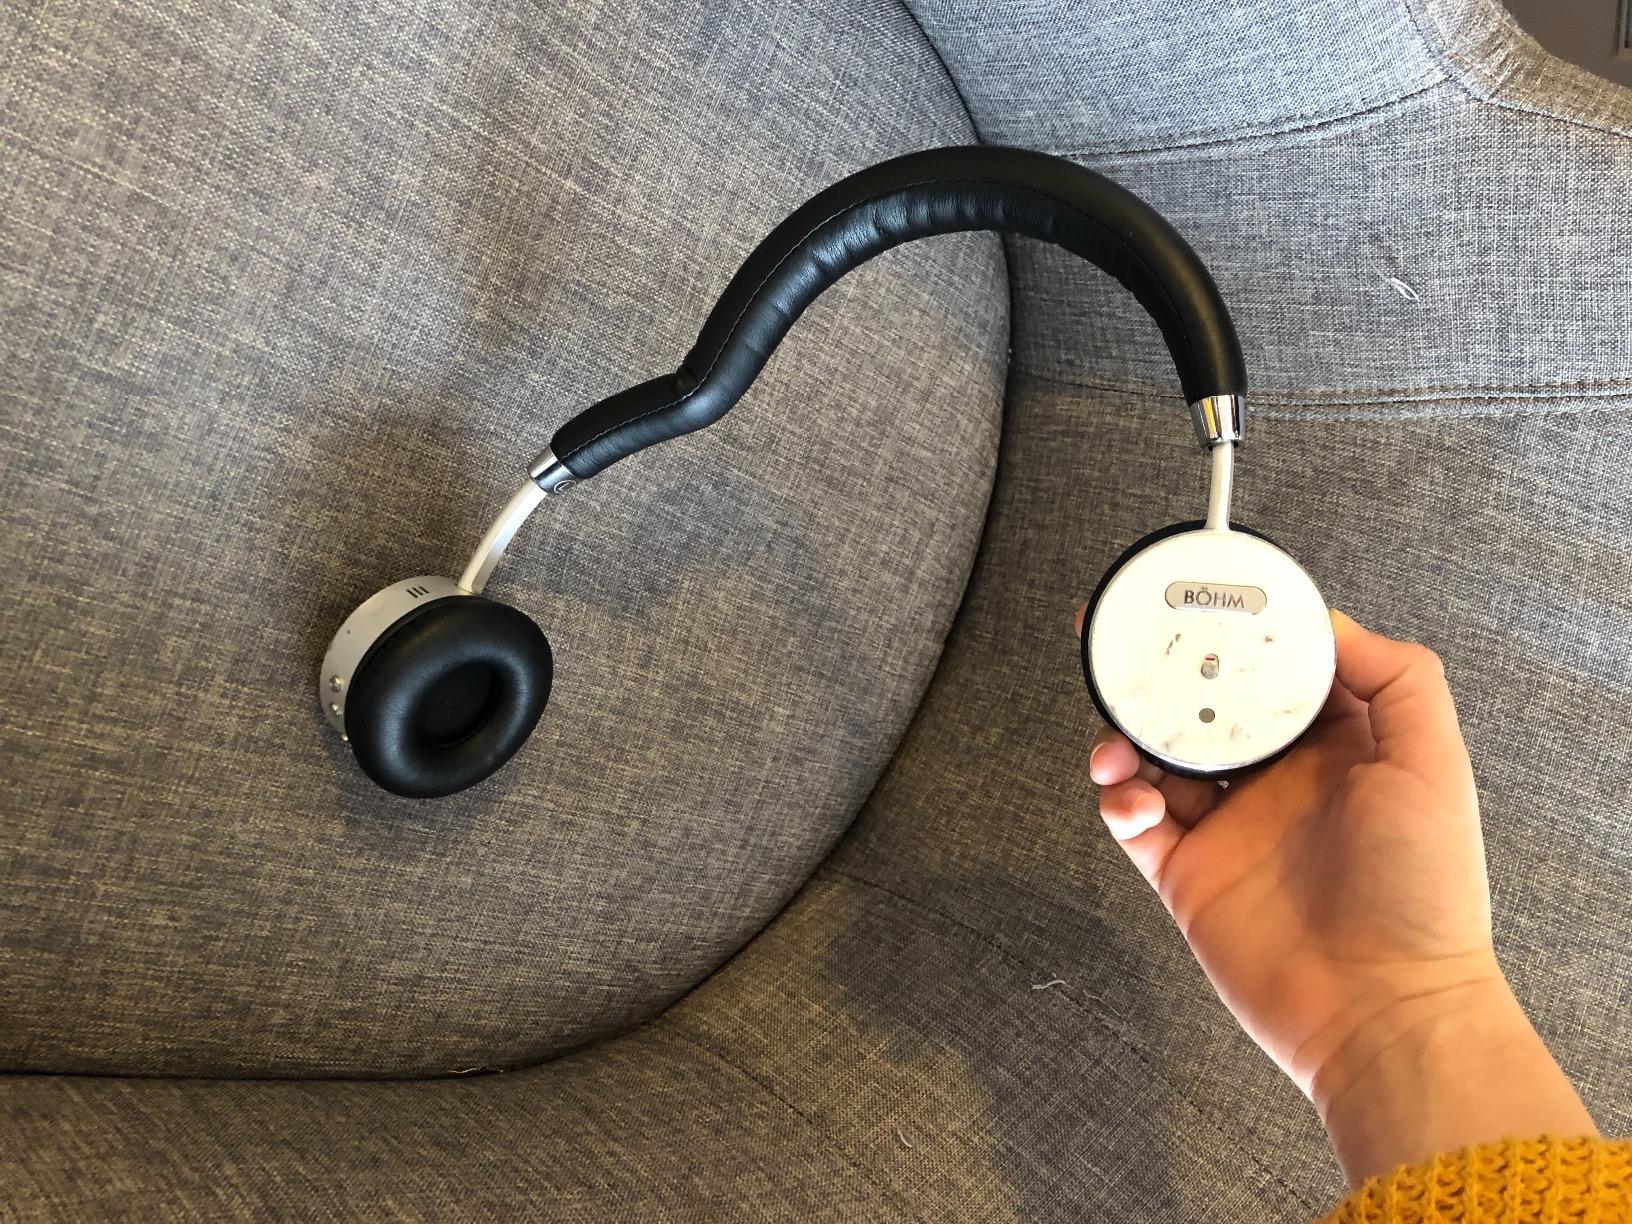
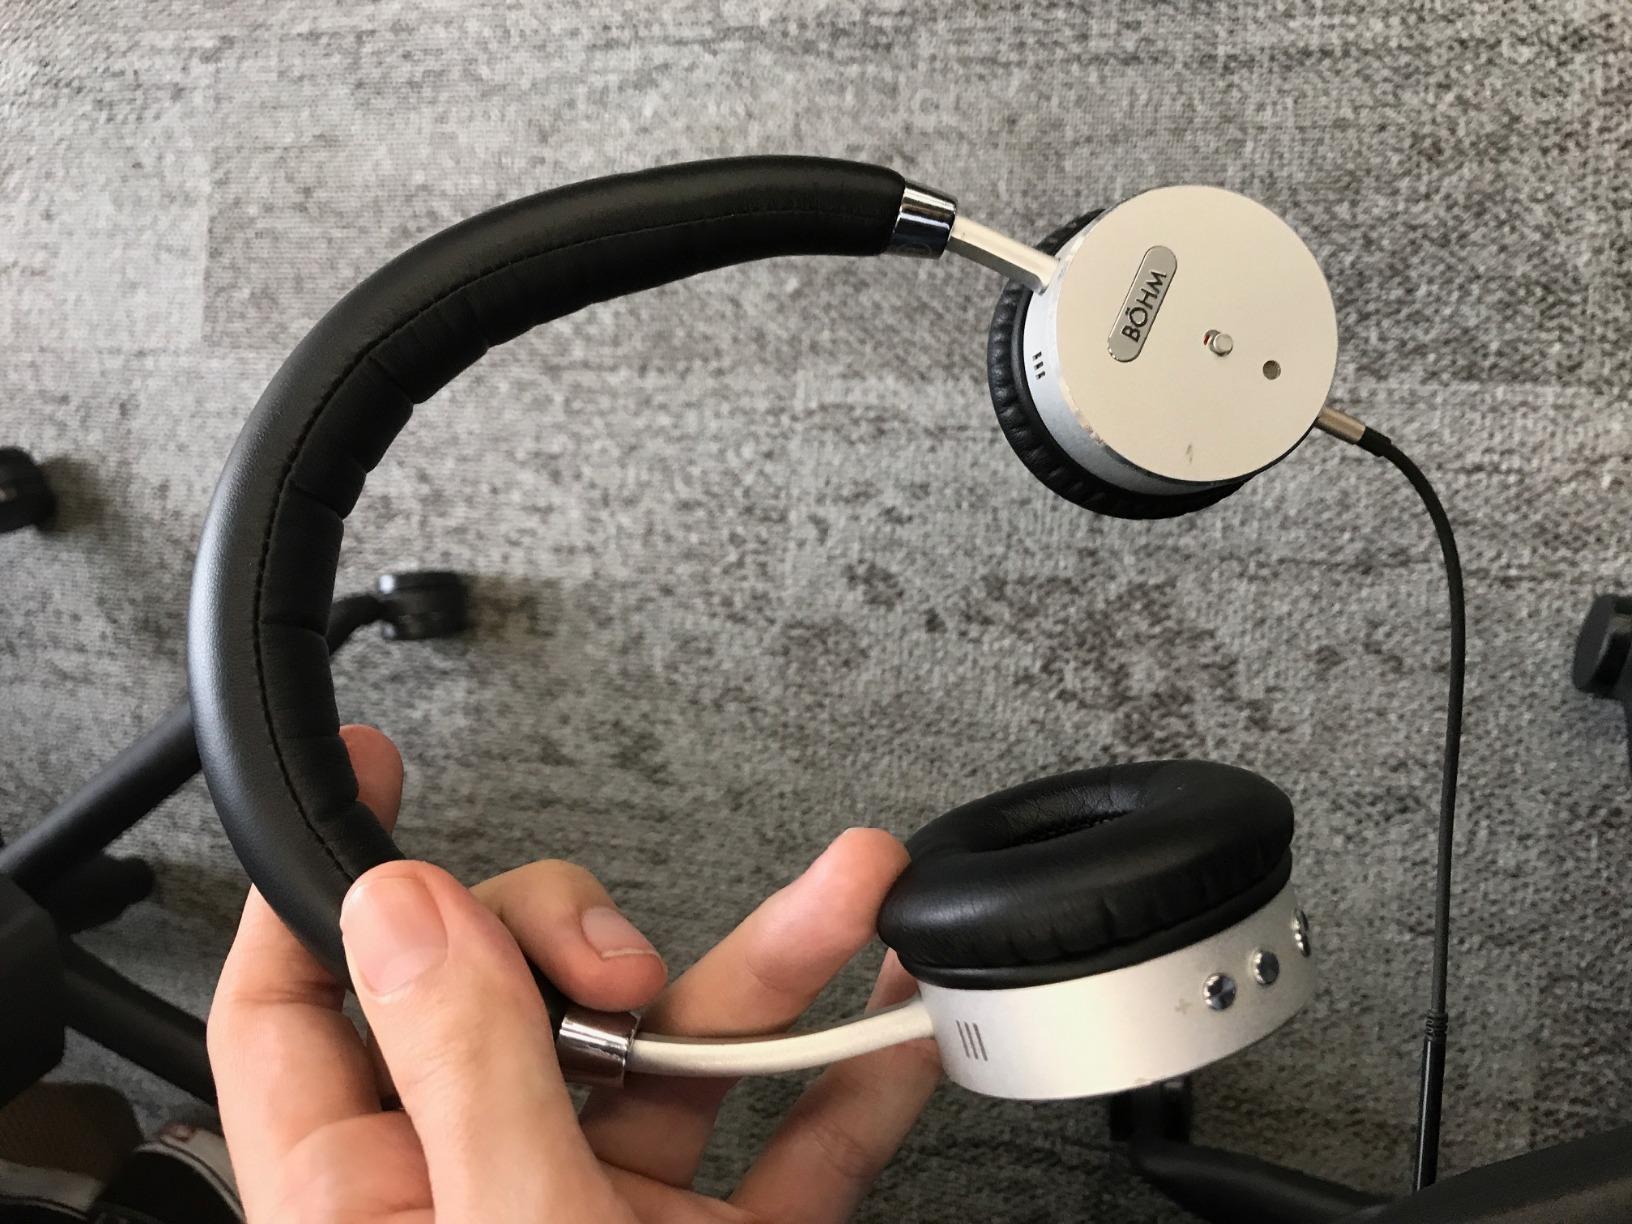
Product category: headphones
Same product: yes